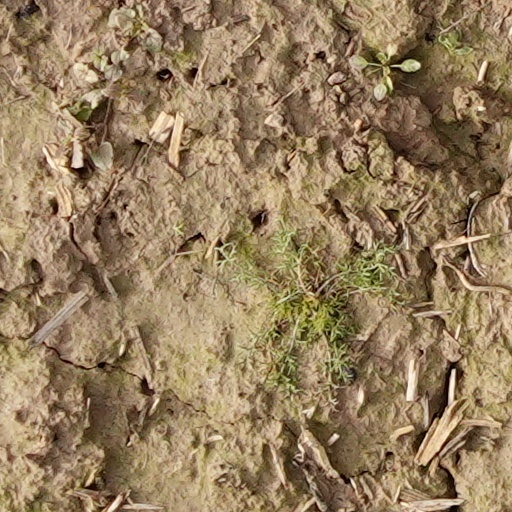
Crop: wheat